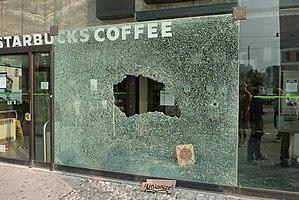
Le sommet du G-20 de Toronto 2010 est la quatrième rencontre des chefs d’État du G20 à propos des marchés financiers et de l’économie mondiale à la suite de la crise économique de 2008-2010. Prenant place le 26 et 27 juin 2010 au Palais des congrès du Toronto métropolitain à Toronto, Ontario au Canada, sa préparation débuta dès avril 2010. Cette rencontre est tenue tout juste après le 36ᵉ sommet du G8 qui se déroule à Huntsville, à 215 kilomètres au nord-ouest de Toronto.